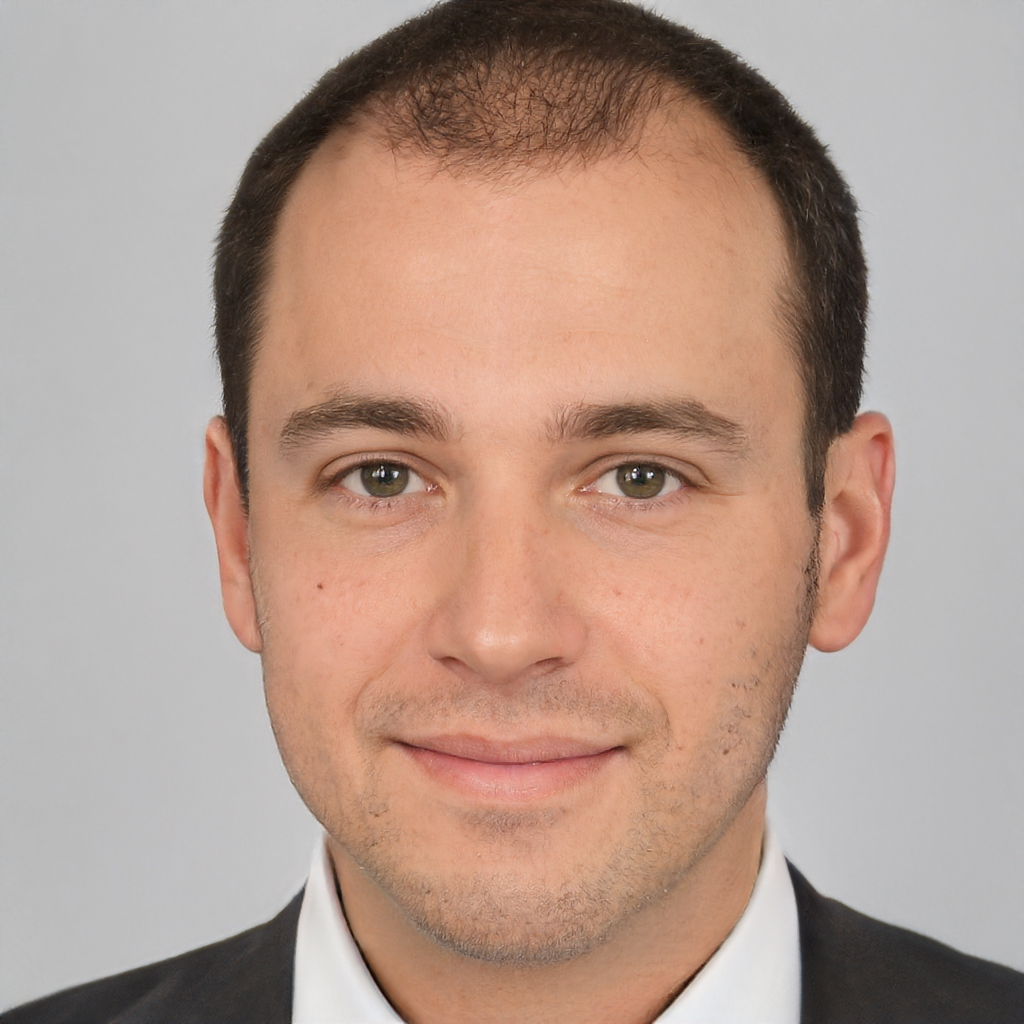
Gender: Male